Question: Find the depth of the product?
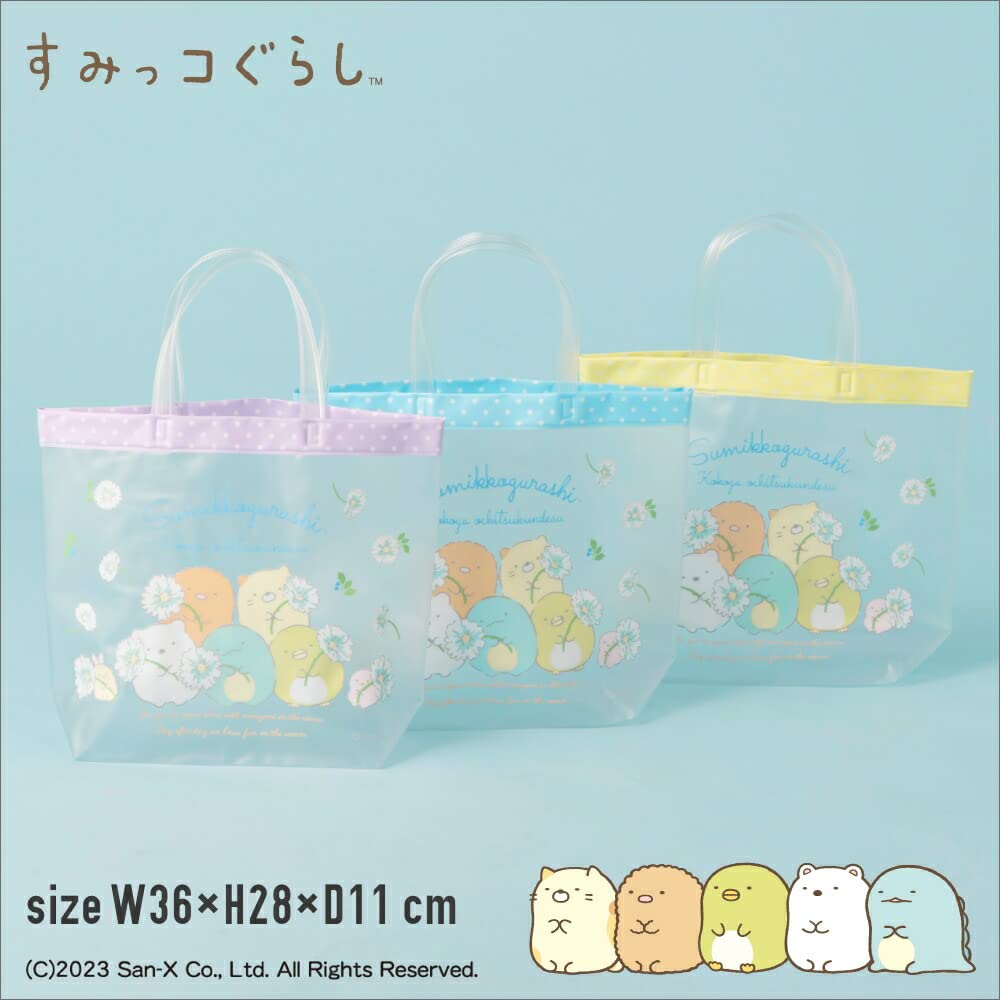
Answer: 11.0 centimetre